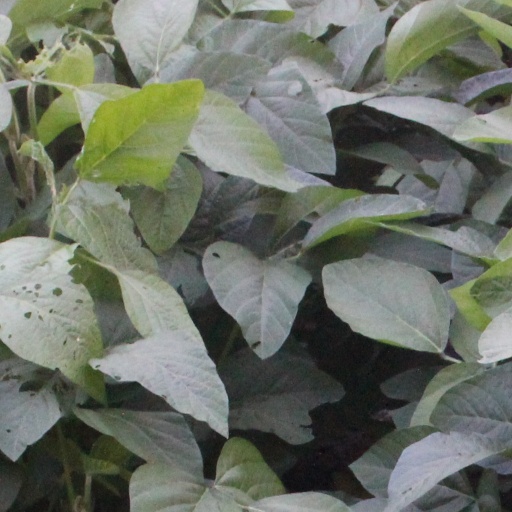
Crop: soybean